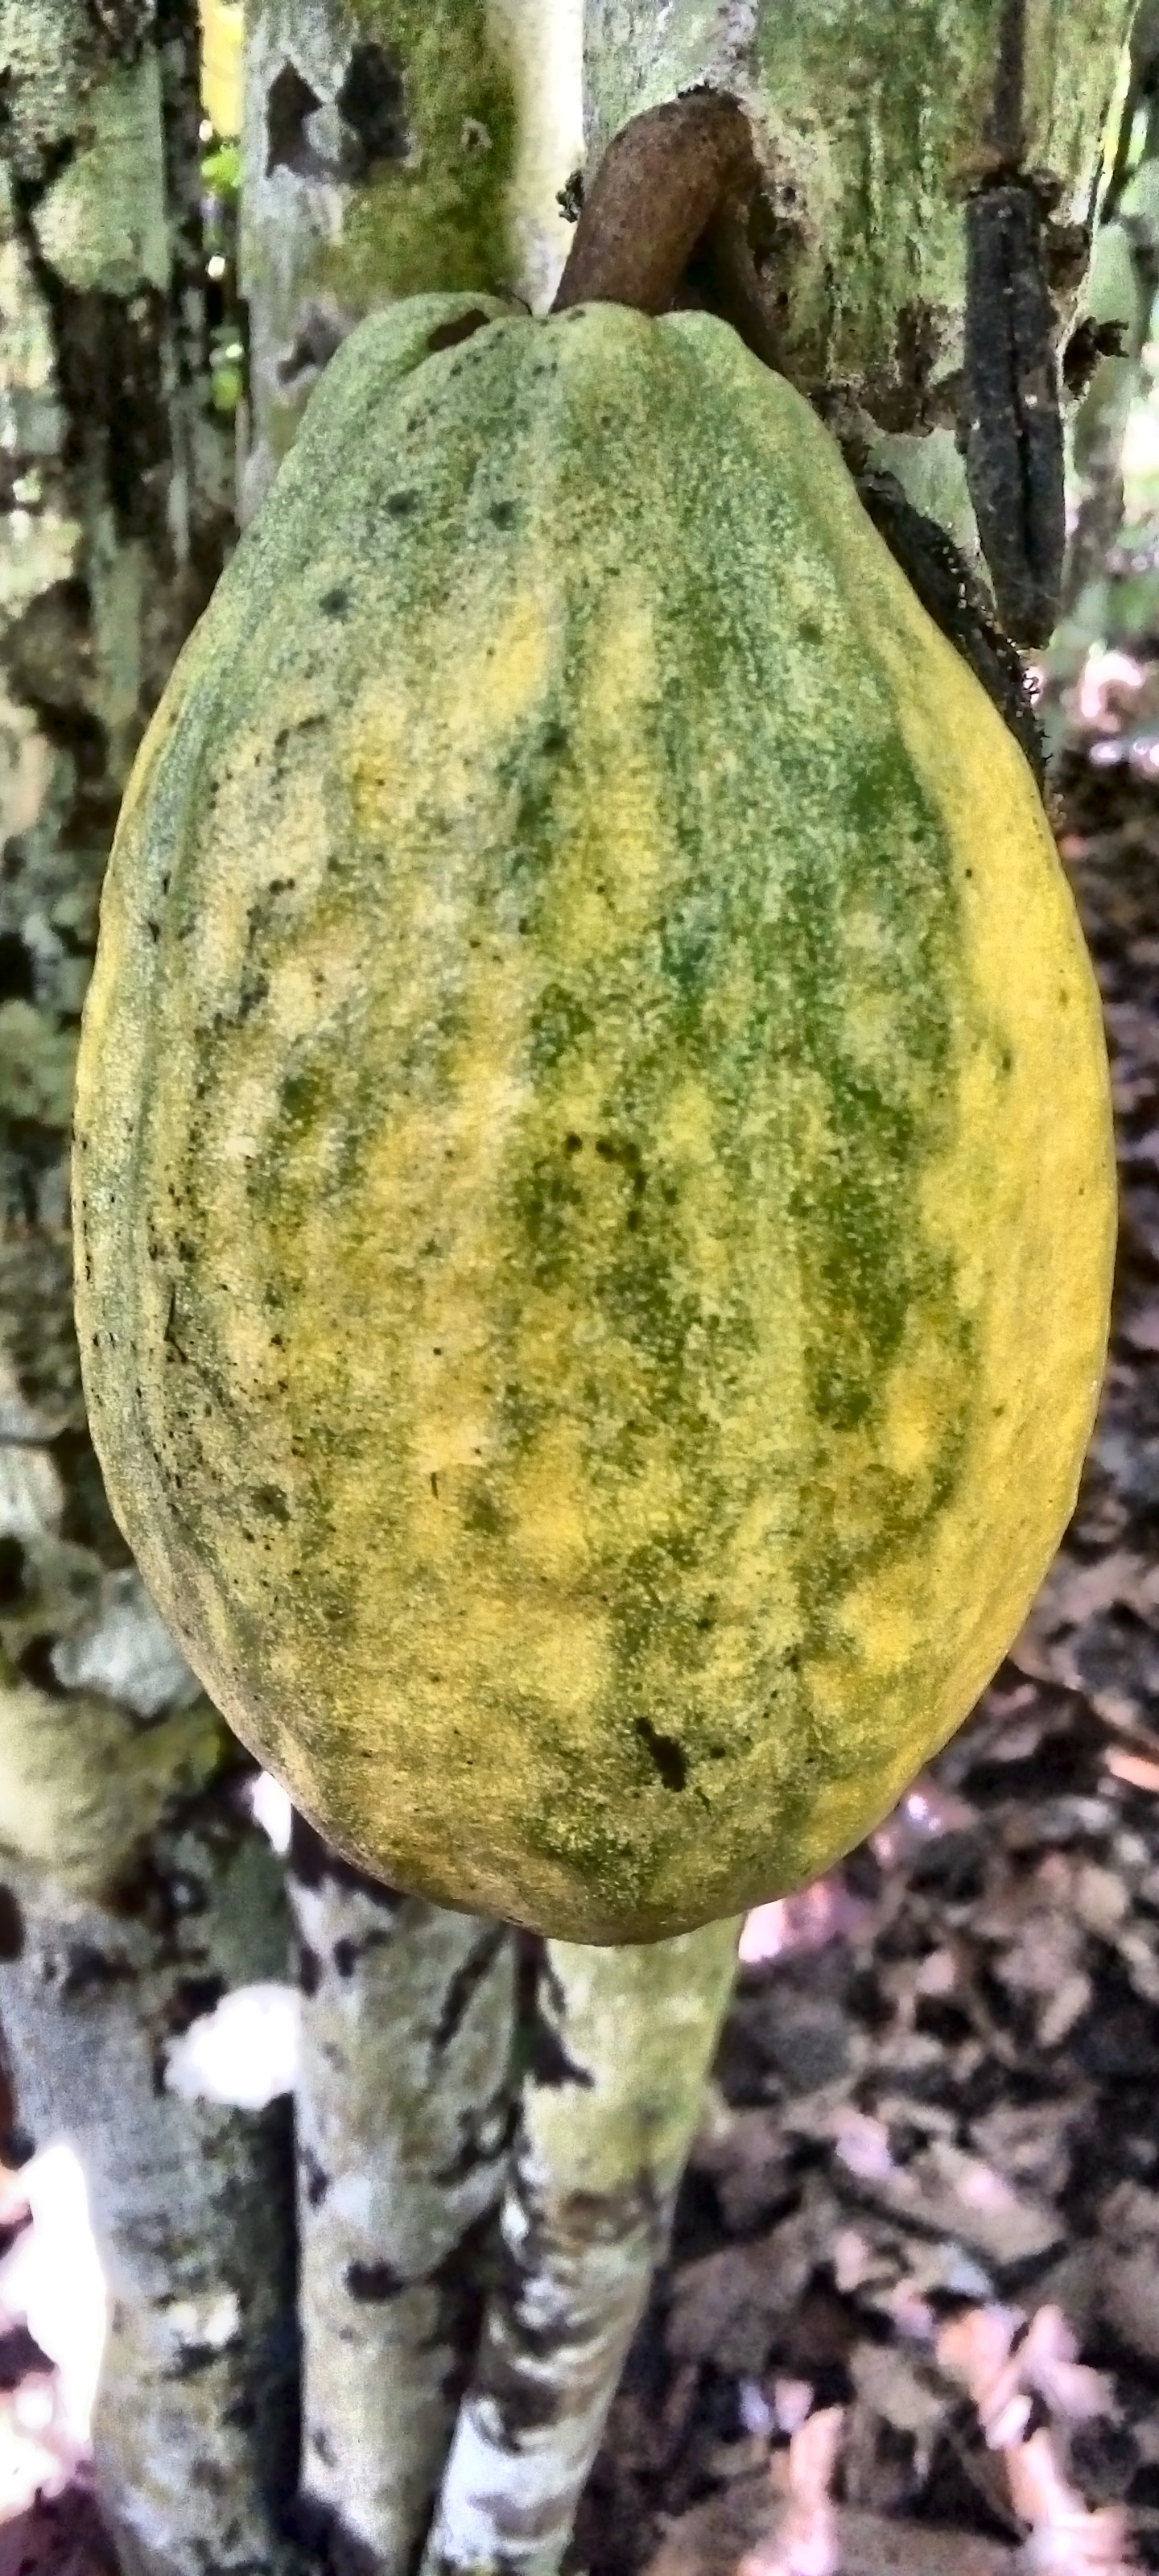
Maturity: mature
Variety: Amelonado